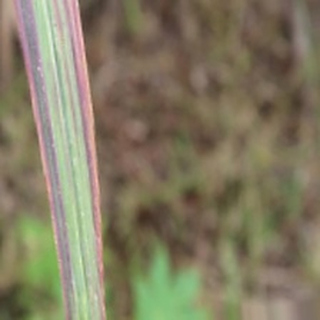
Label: sugarcane_bacterial_blight